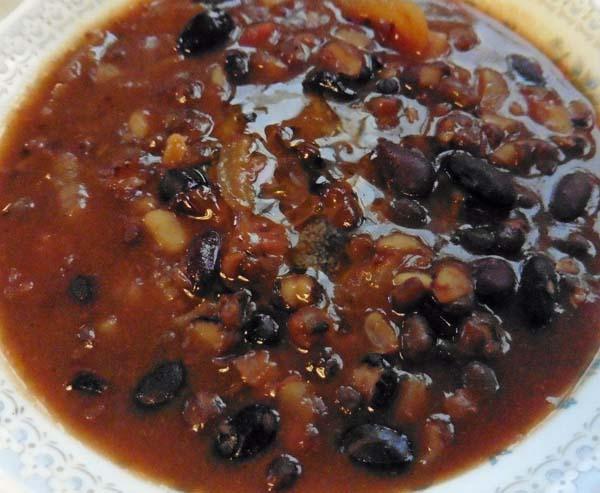
Dish: dal_makhani